Assault Amphibious Vehicle

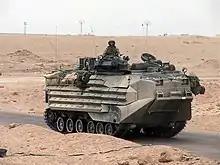
A US Marine Corps AAV during the First Battle of Fallujah, April 2004

Twenty U.S.-built LVTP-7s were used by Argentina during the 1982 invasion of the Falkland Islands with most returning to the Argentine mainland before the war ended.